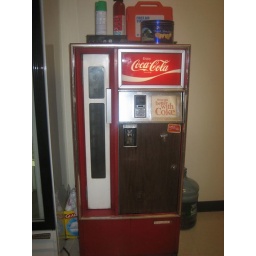
The nifty soda machine in my office